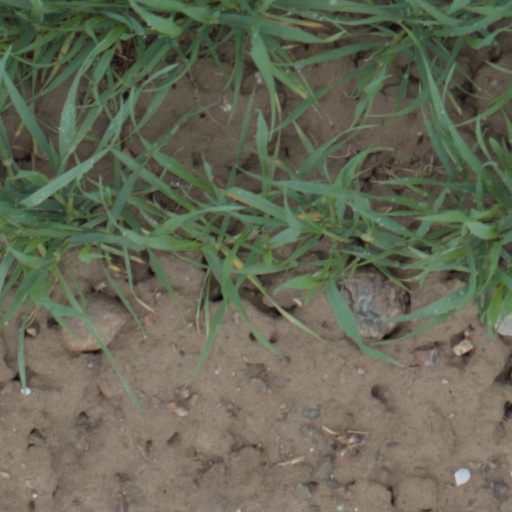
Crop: wheat